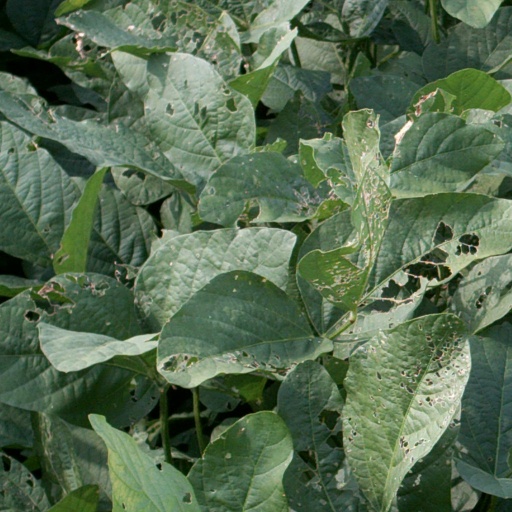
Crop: soybean